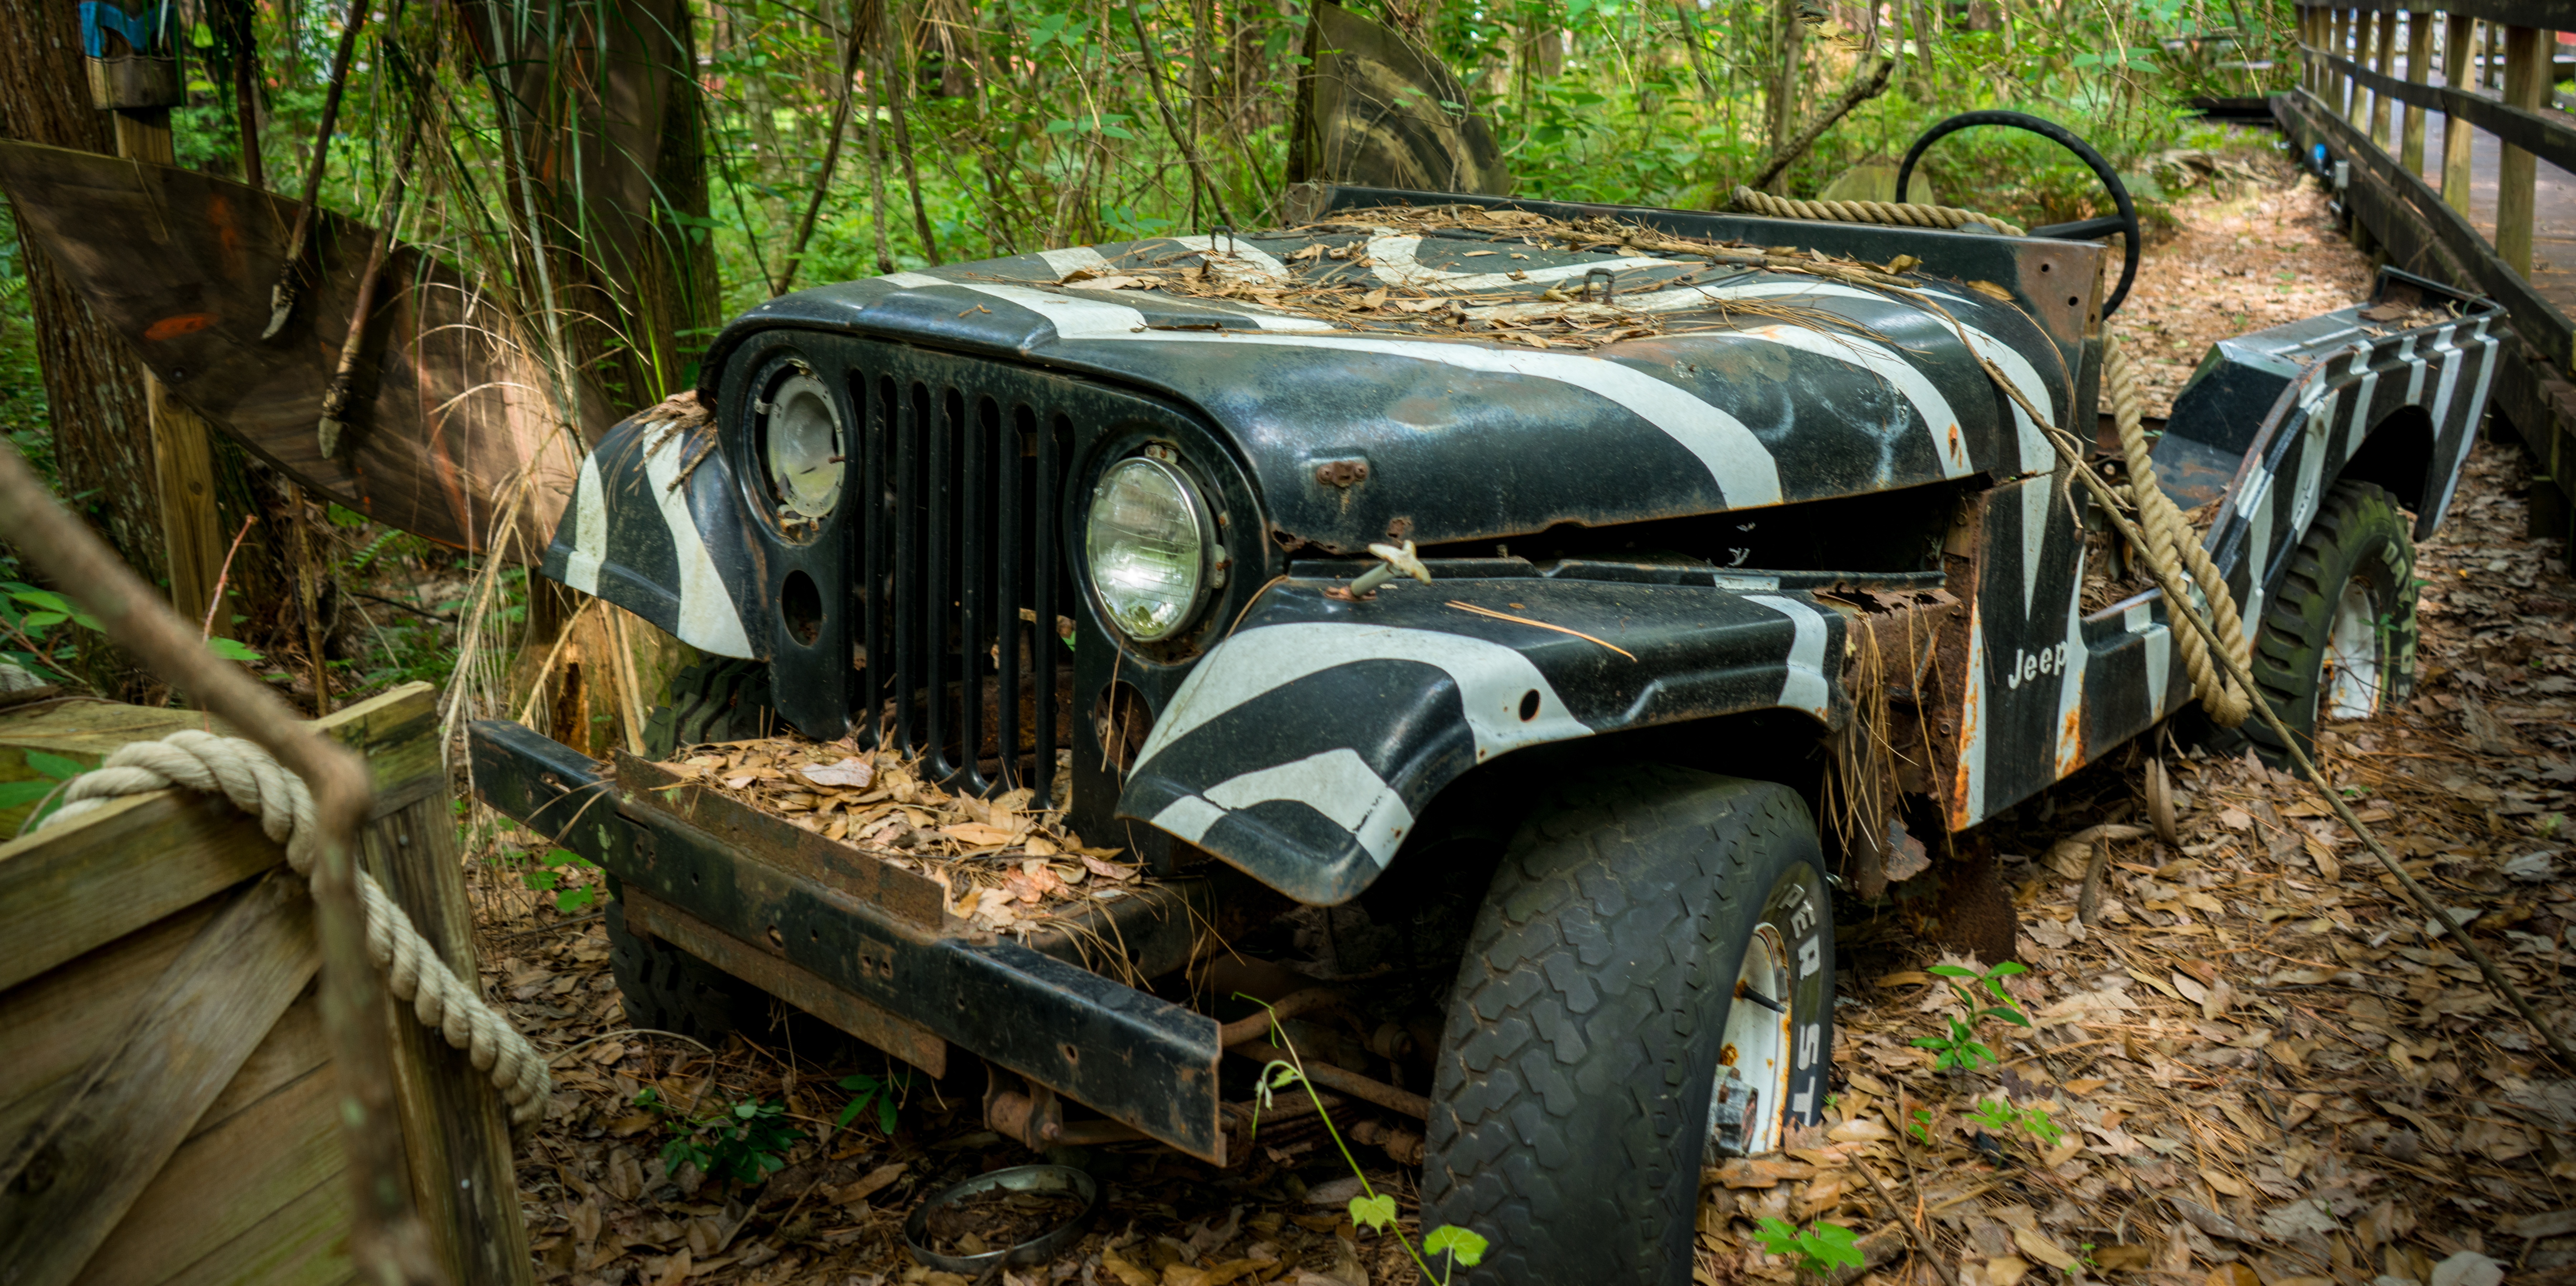
sport, car, vintage, adventure, old, jeep, vehicle, jungle, tropical, abandoned, vintage car, broken down, off road, off road vehicle, land vehicle, automobile make, automotive exterior, luxury vehicle, off roading